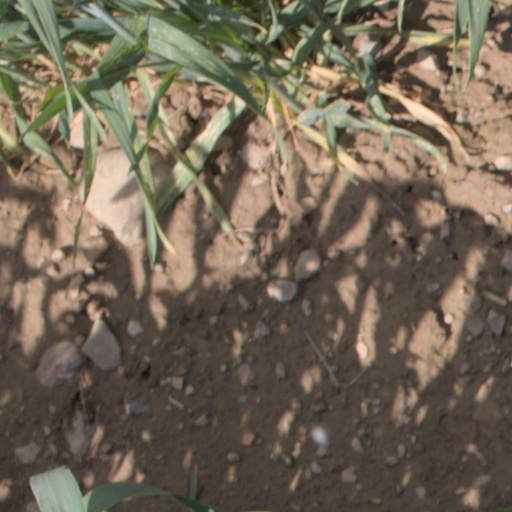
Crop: wheat